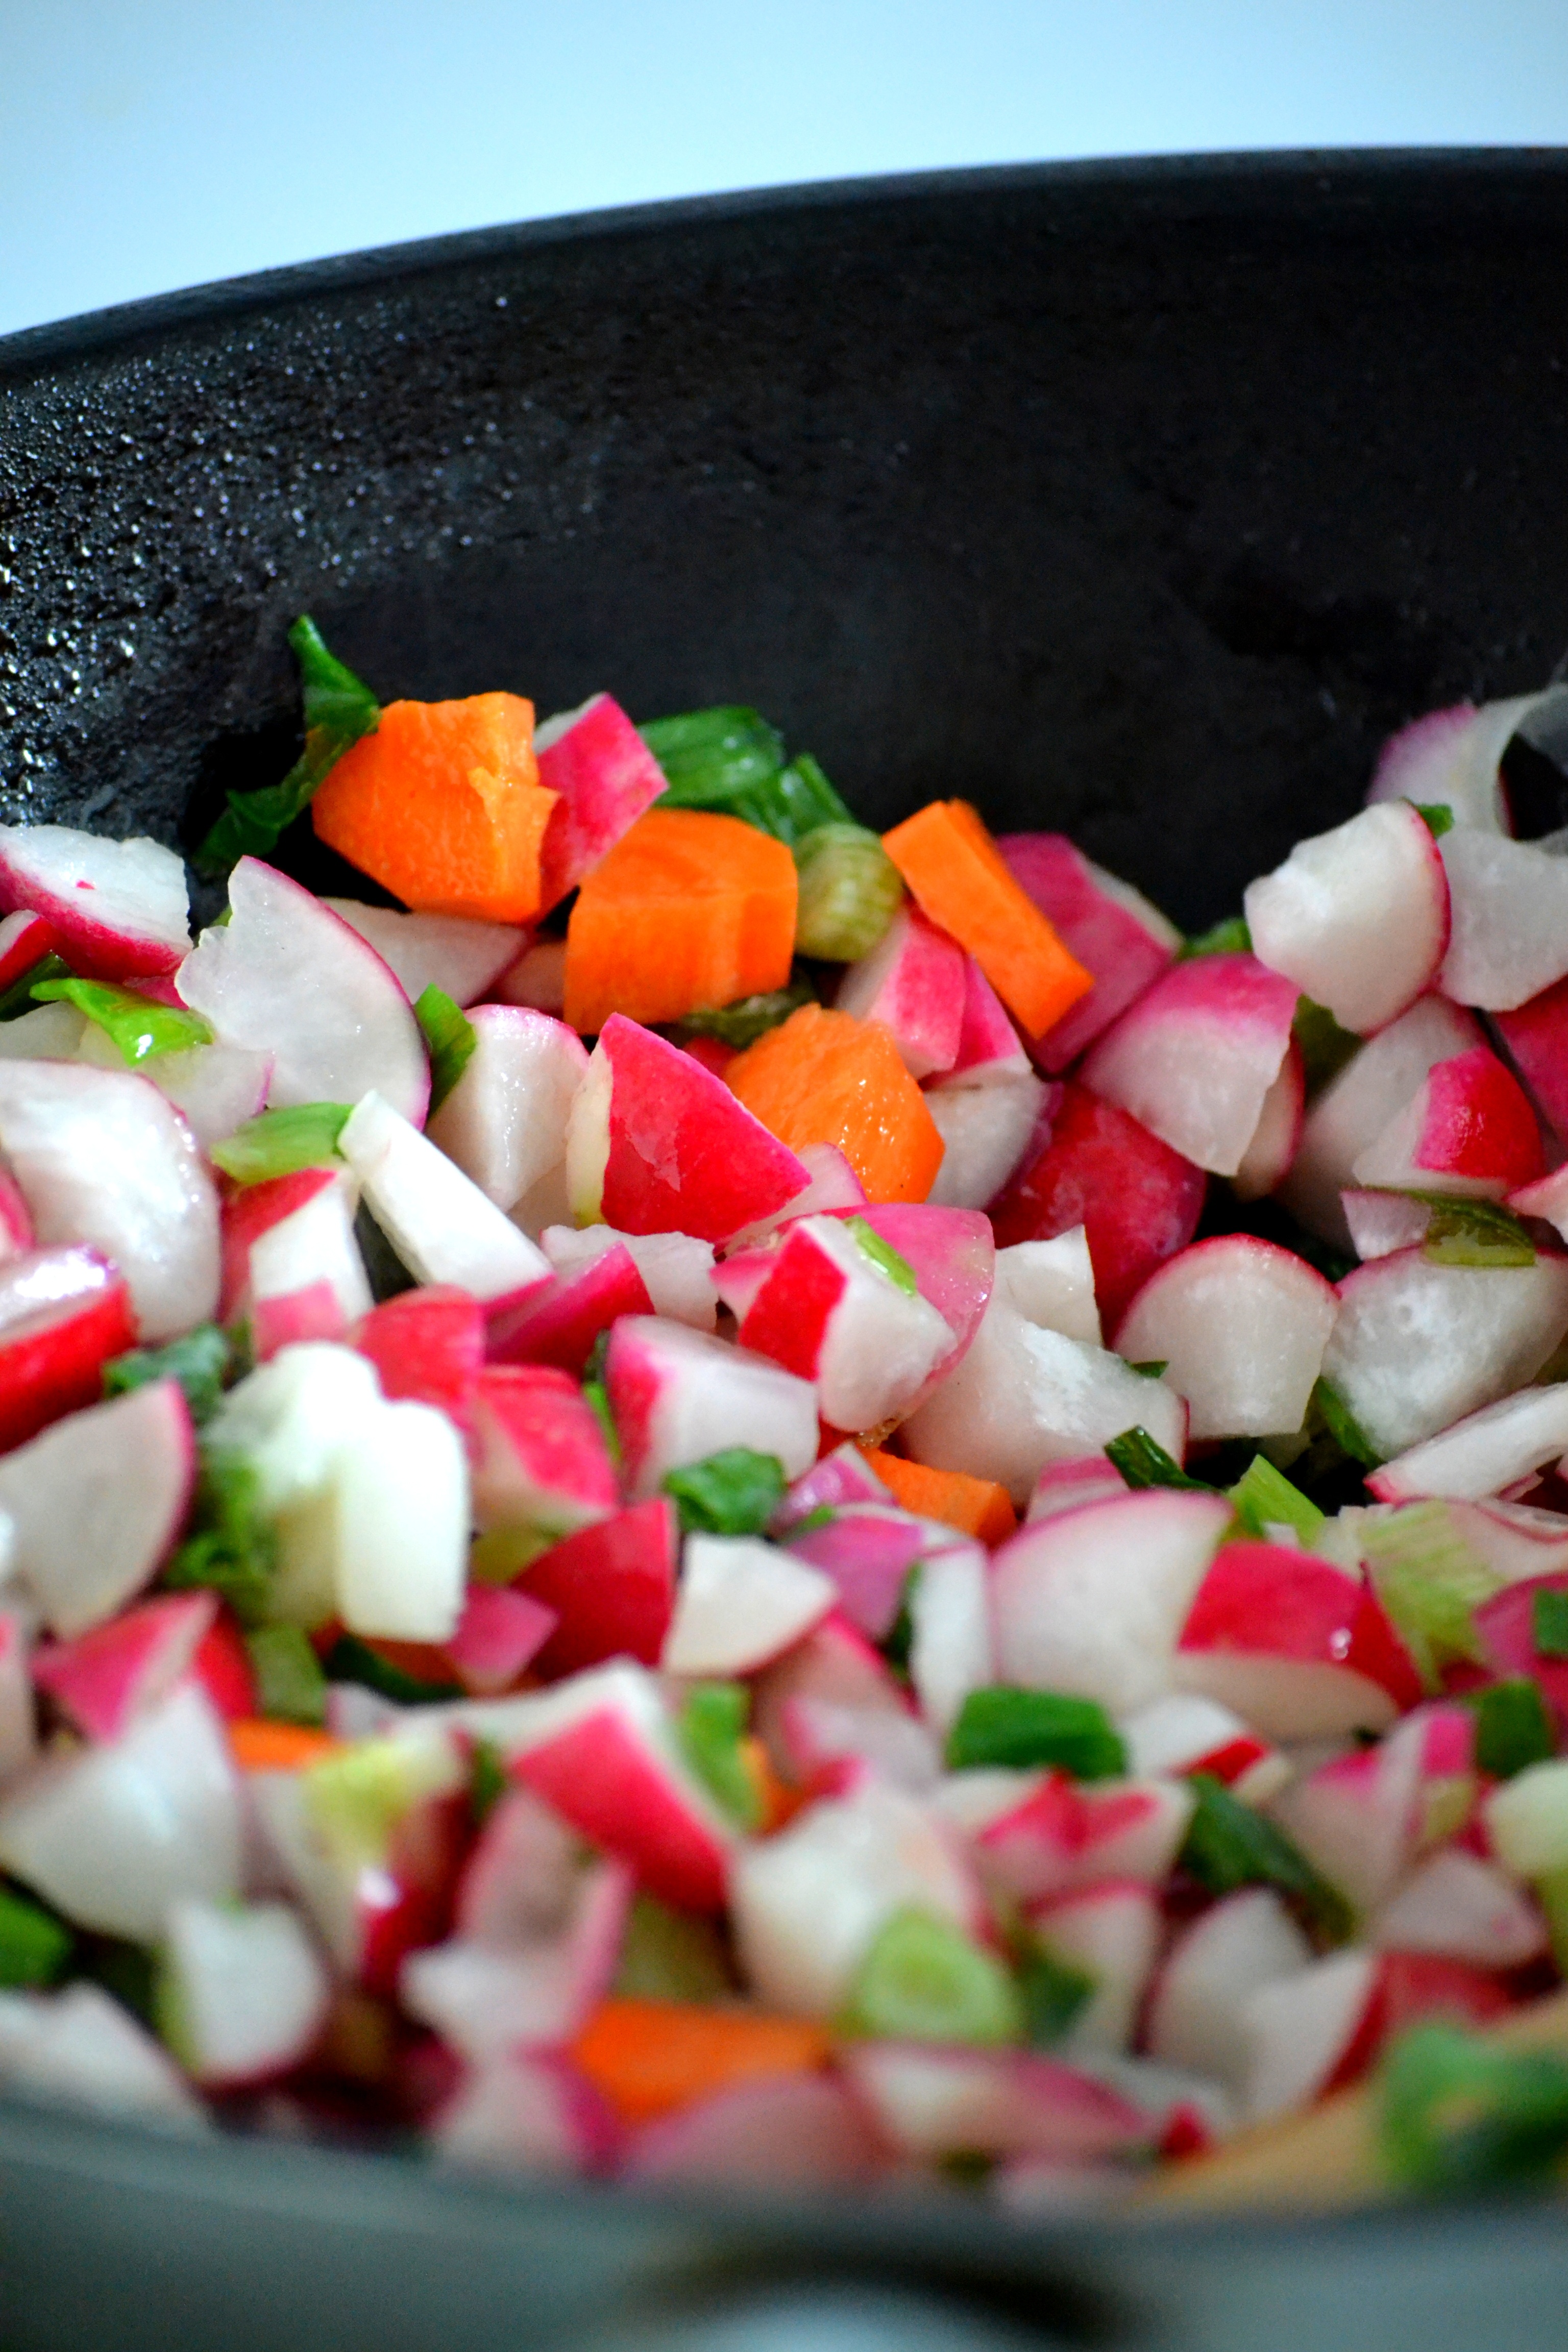
plant, fruit, feed, dish, food, salad, produce, vegetable, healthy, eat, cuisine, delicious, pan, preparation, strawberry, cook, fry up, nutrition, vegetables, tasty, vegetarian, celery, vitamins, frisch, edible, benefit from, bless you, radishes, carrots, flowering plant, land plant